Matthias Flacius

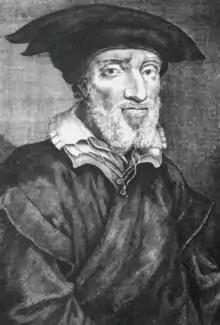
Matthias Flacius Illyricus

Matthias Flacius Illyricus (Latin) or Francovich (3 March 1520 – 11 March 1575) was a Lutheran reformer from Istria, present-day Croatia. He was notable as a theologian, sometimes dissenting strongly with his fellow Lutherans, and as a scholar for his editorial work on the "Magdeburg Centuries".